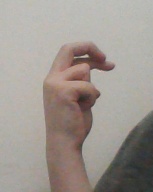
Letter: zay